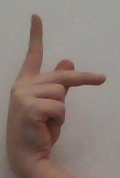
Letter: dha